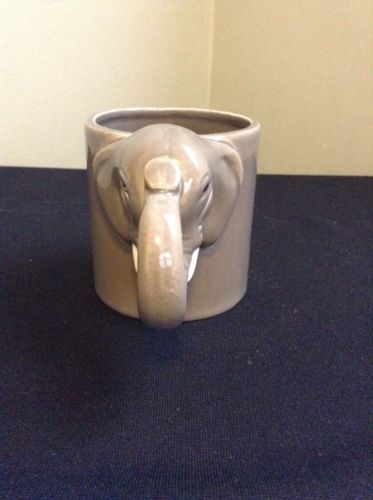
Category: mug